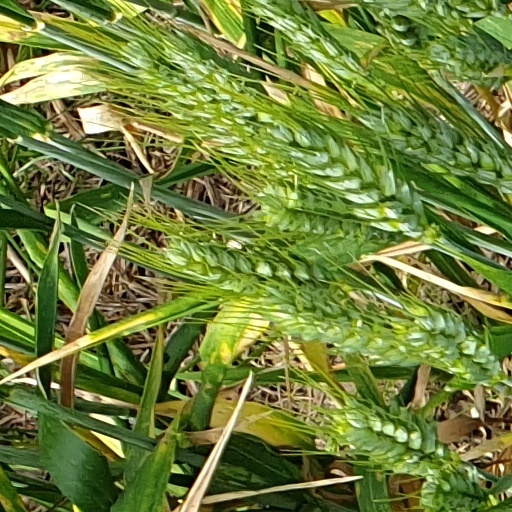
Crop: wheat